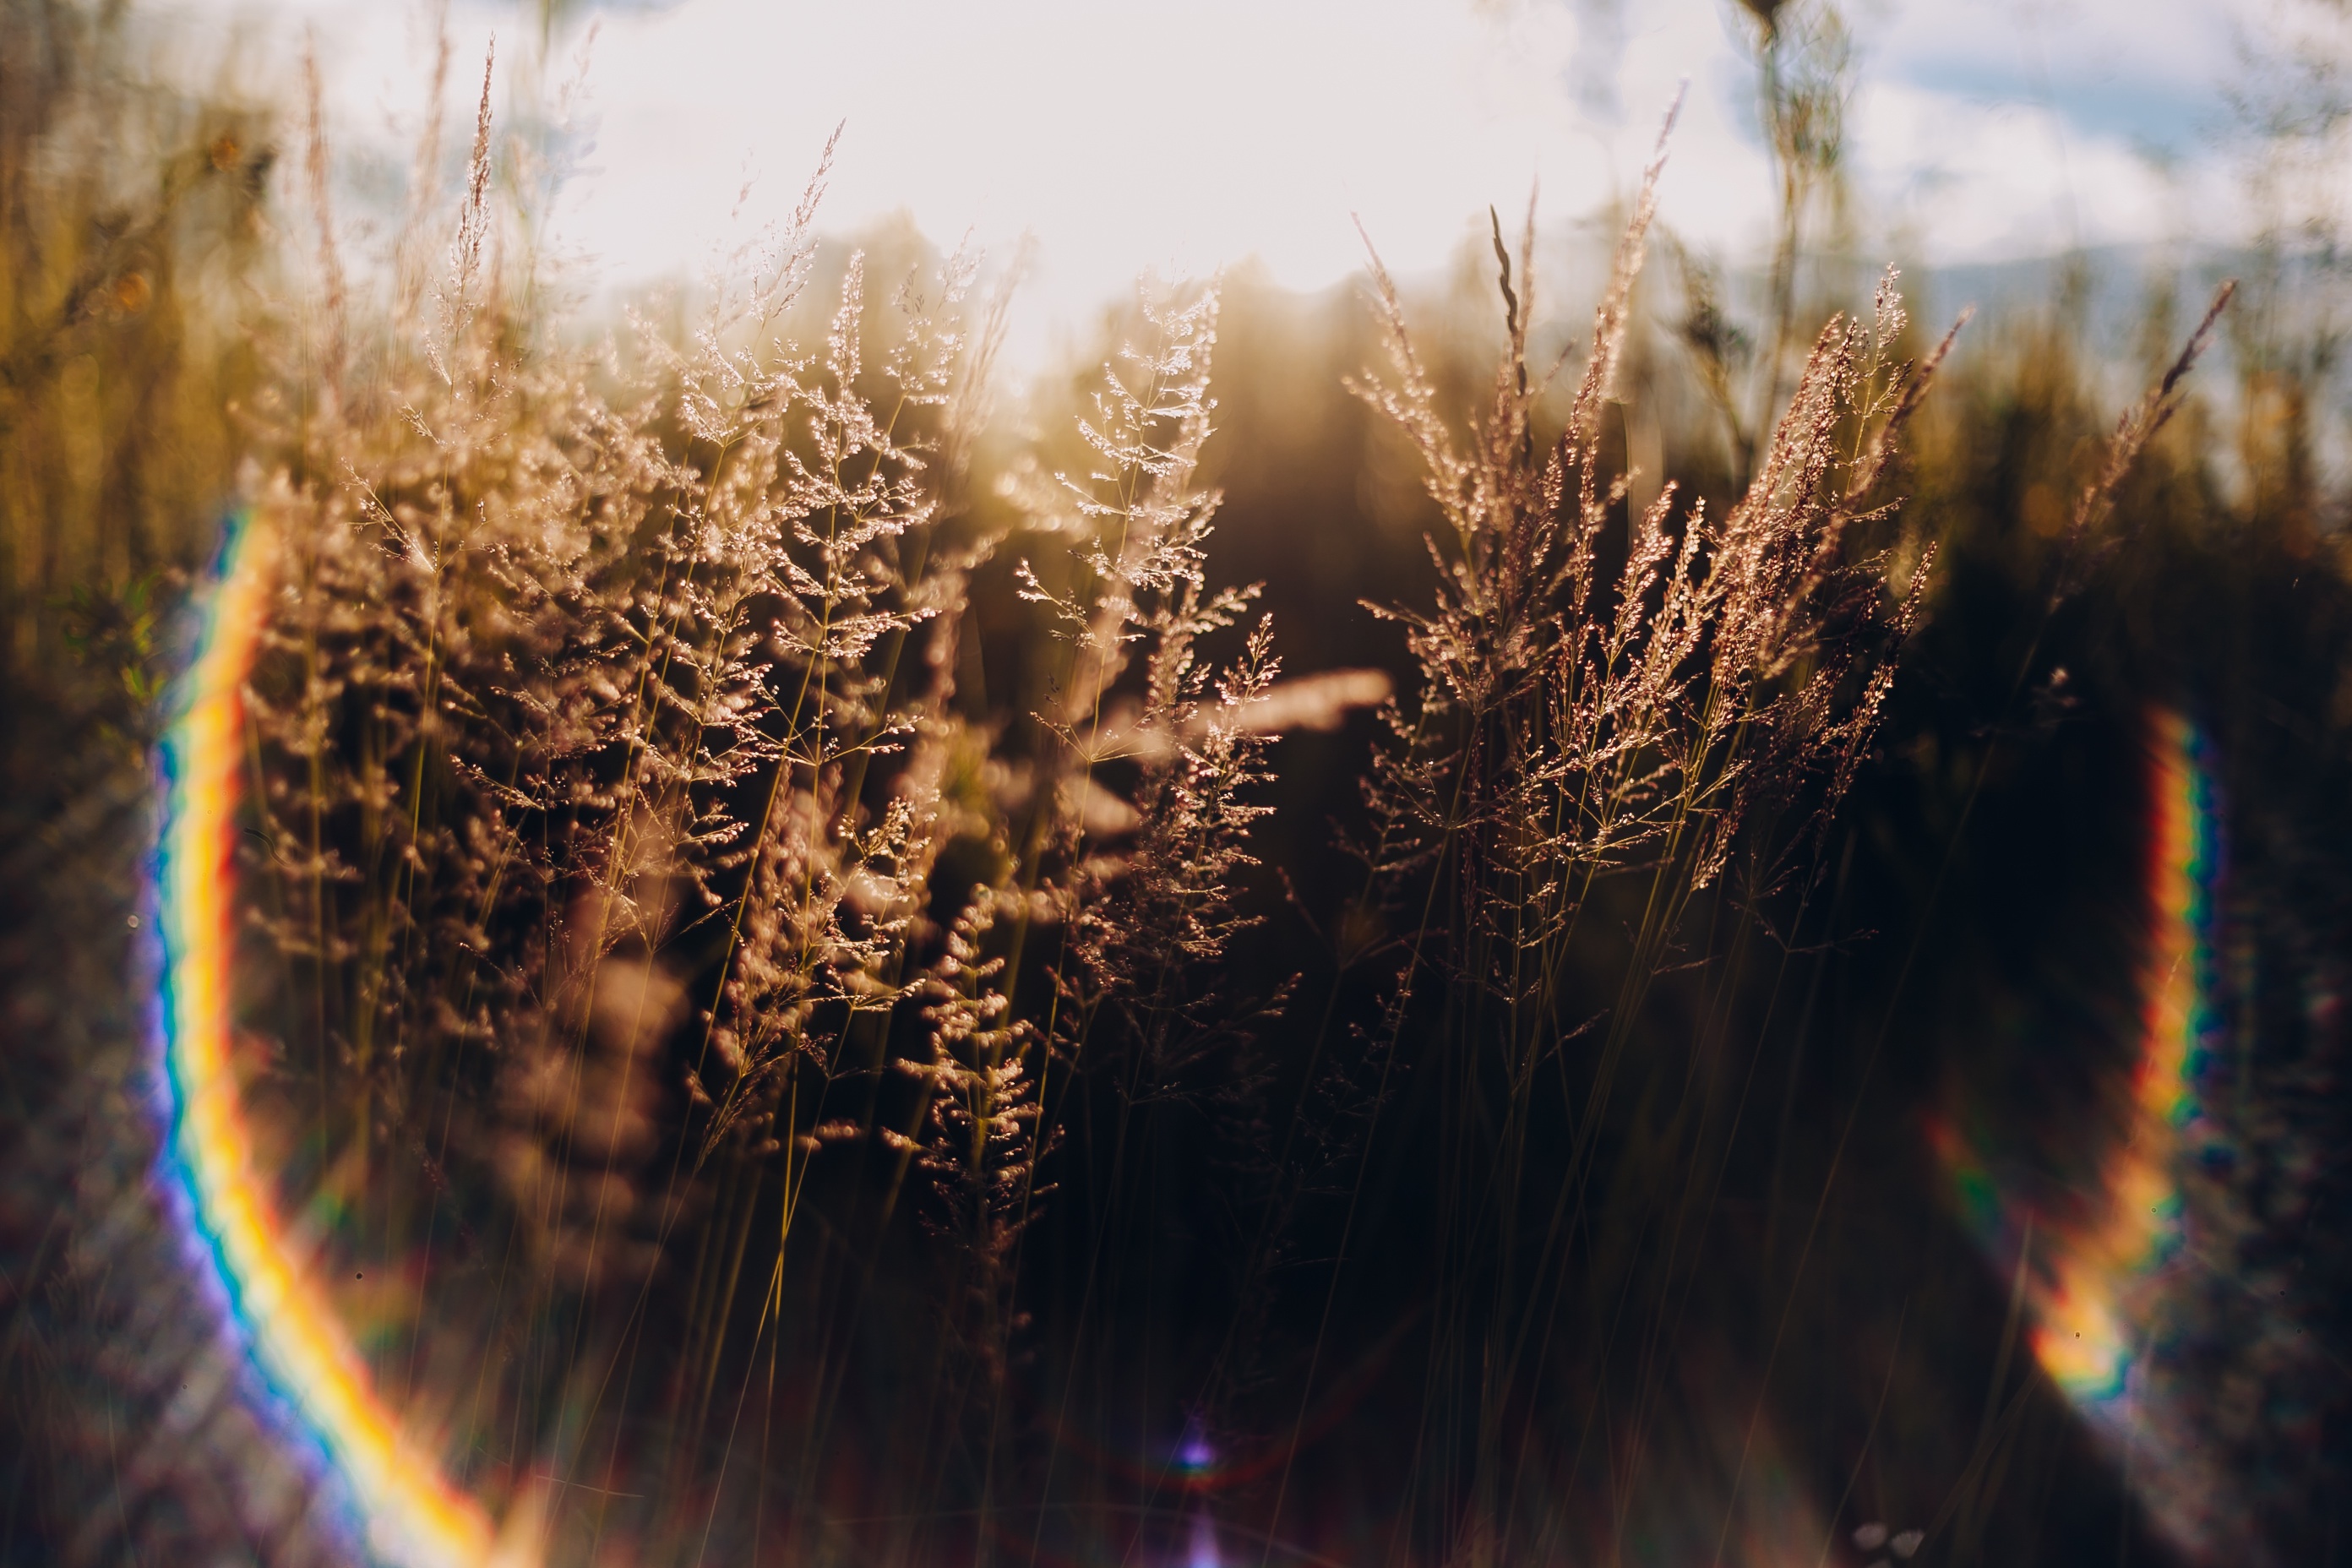
tree, nature, grass, light, plant, photography, sunlight, morning, leaf, flower, reflection, autumn, season, close up, macro photography, grass family